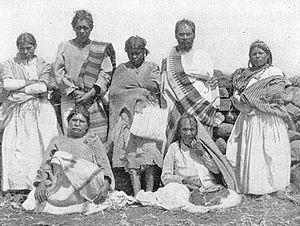
Les Coras sont un groupe ethnique qui habite dans la sierra de Nayarit, et plus précisément dans la commune du Nayar, à l’ouest de l'État de Nayarit. On compte également quelques communautés dans l'état de Jalisco, voisin de Nayarit. Les Coras se nomment eux-mêmes nayeeri, ethnonyme duquel dérive le nom de l'état de Nayarit. En 1995, l'Institut National des Indigènes, aujourd'hui la Commission Nationale pour le Développement des Peuples Indigènes du Mexique, calculait que le groupe ethnique était composé d'environ 28 718 membres.